The Card

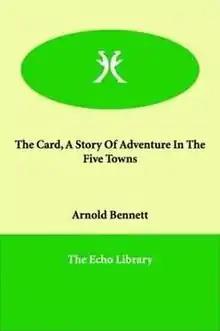

The Card is a comic novel written by Arnold Bennett in 1911 (entitled Denry the Audacious in the American edition). It was later made into a 1952 movie, starring Alec Guinness and Petula Clark.